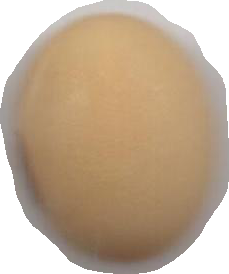
Variety: Anjasmoro